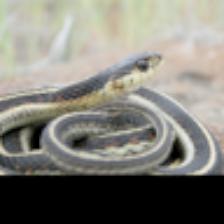
Label: NonHuman